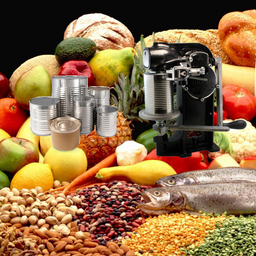
Label: metal